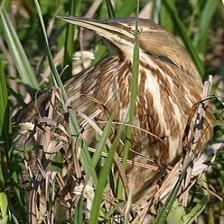
Species: AMERICAN BITTERN
Scientific name: BOTAURUS LENTIGINOSUS